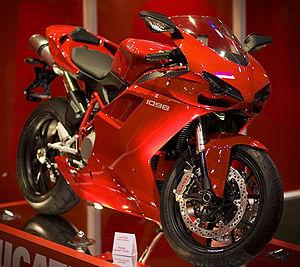
La 1098 est un modèle de motocyclette de la marque italienne Ducati.